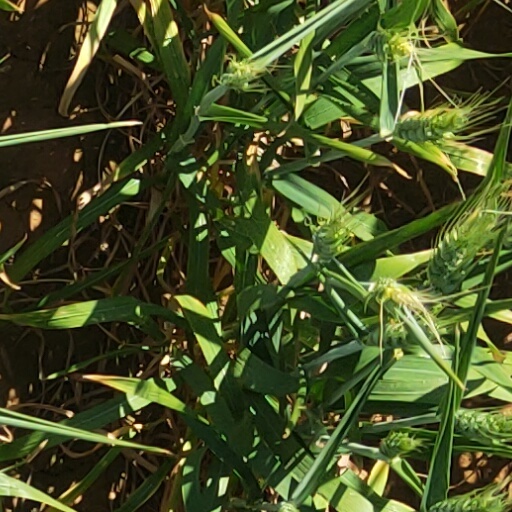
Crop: wheat